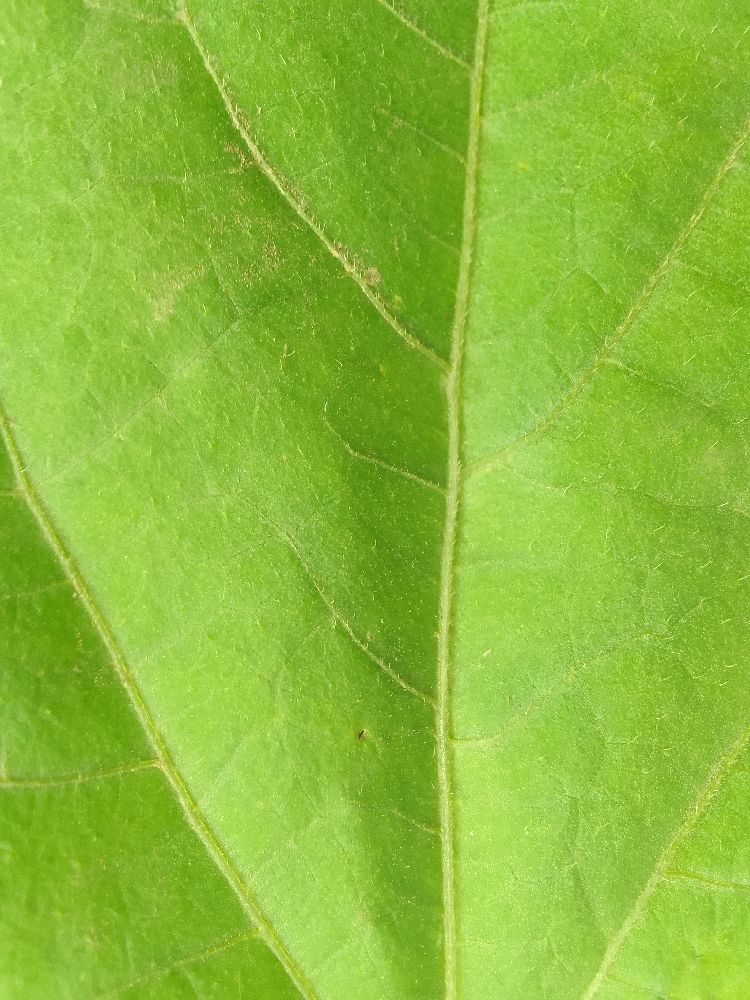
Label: healthy